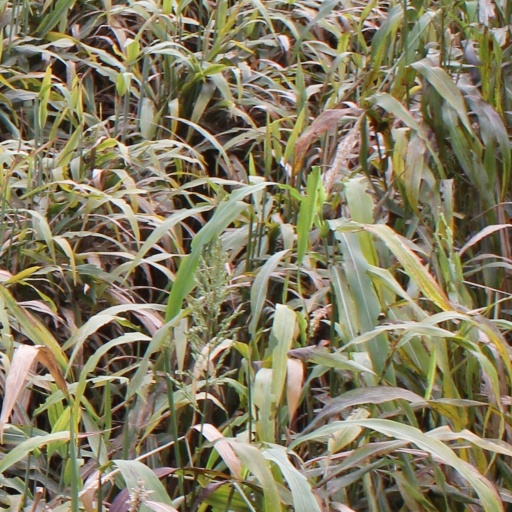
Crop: sorghum